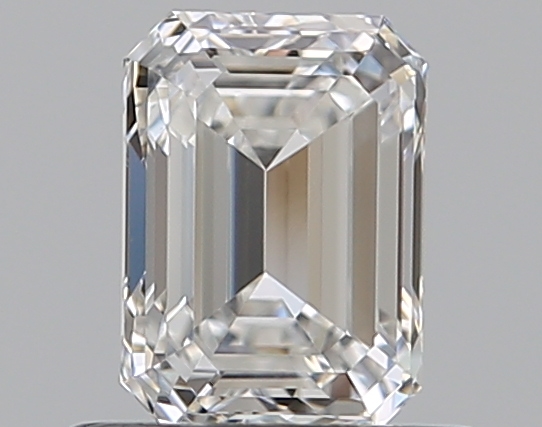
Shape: emerald
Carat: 0.72
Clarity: VVS1
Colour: F
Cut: EX
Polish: EX
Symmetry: EX
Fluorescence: N
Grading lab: GIA
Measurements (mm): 5.78 x 4.27 x 2.94